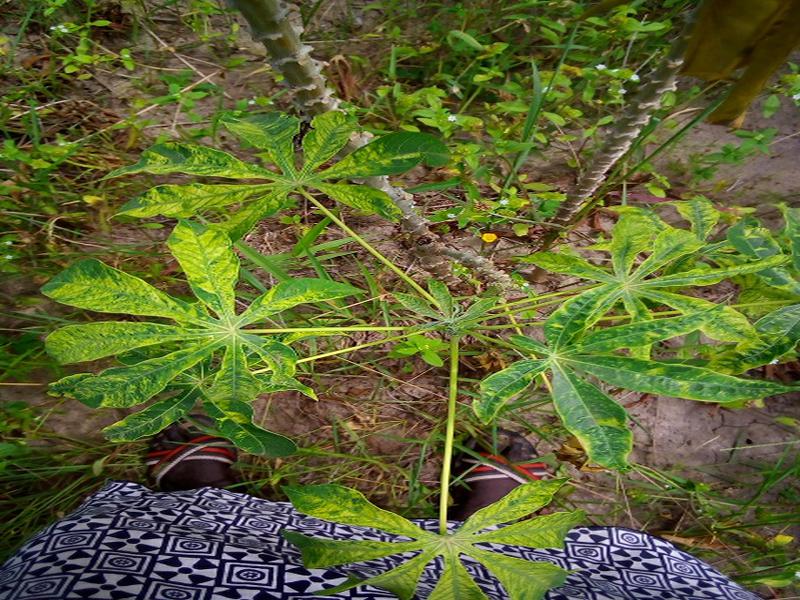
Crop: cassava
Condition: mosaic_disease